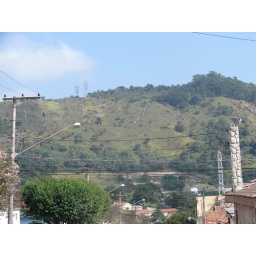
the mountain near my house